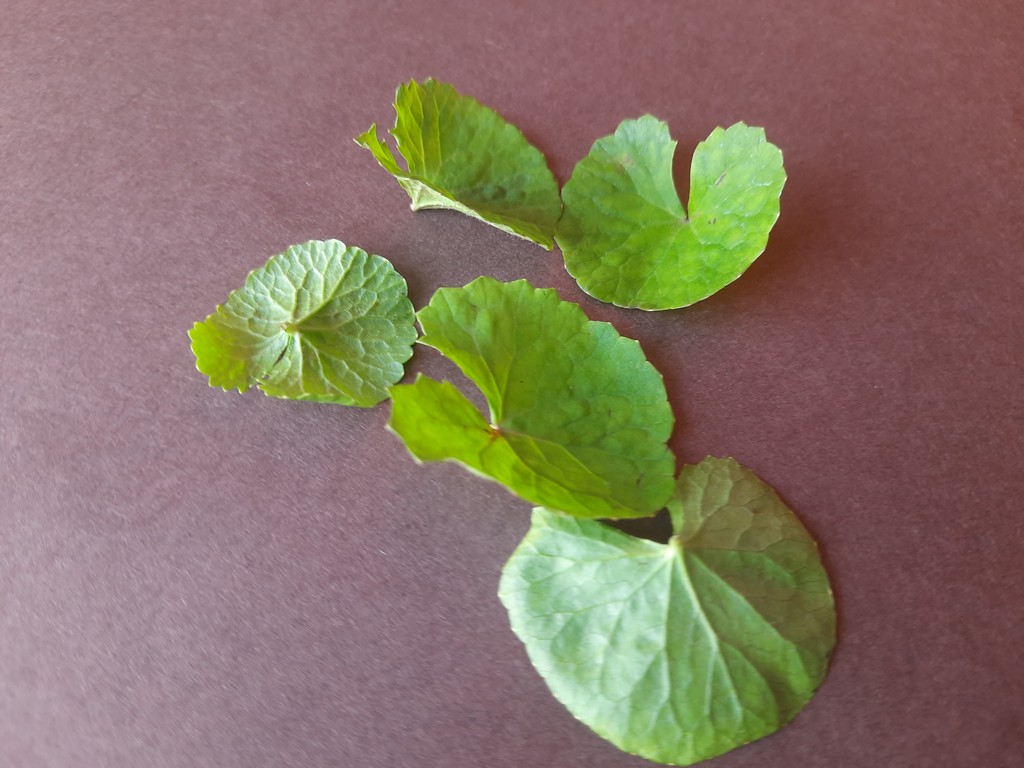
Label: Healthy